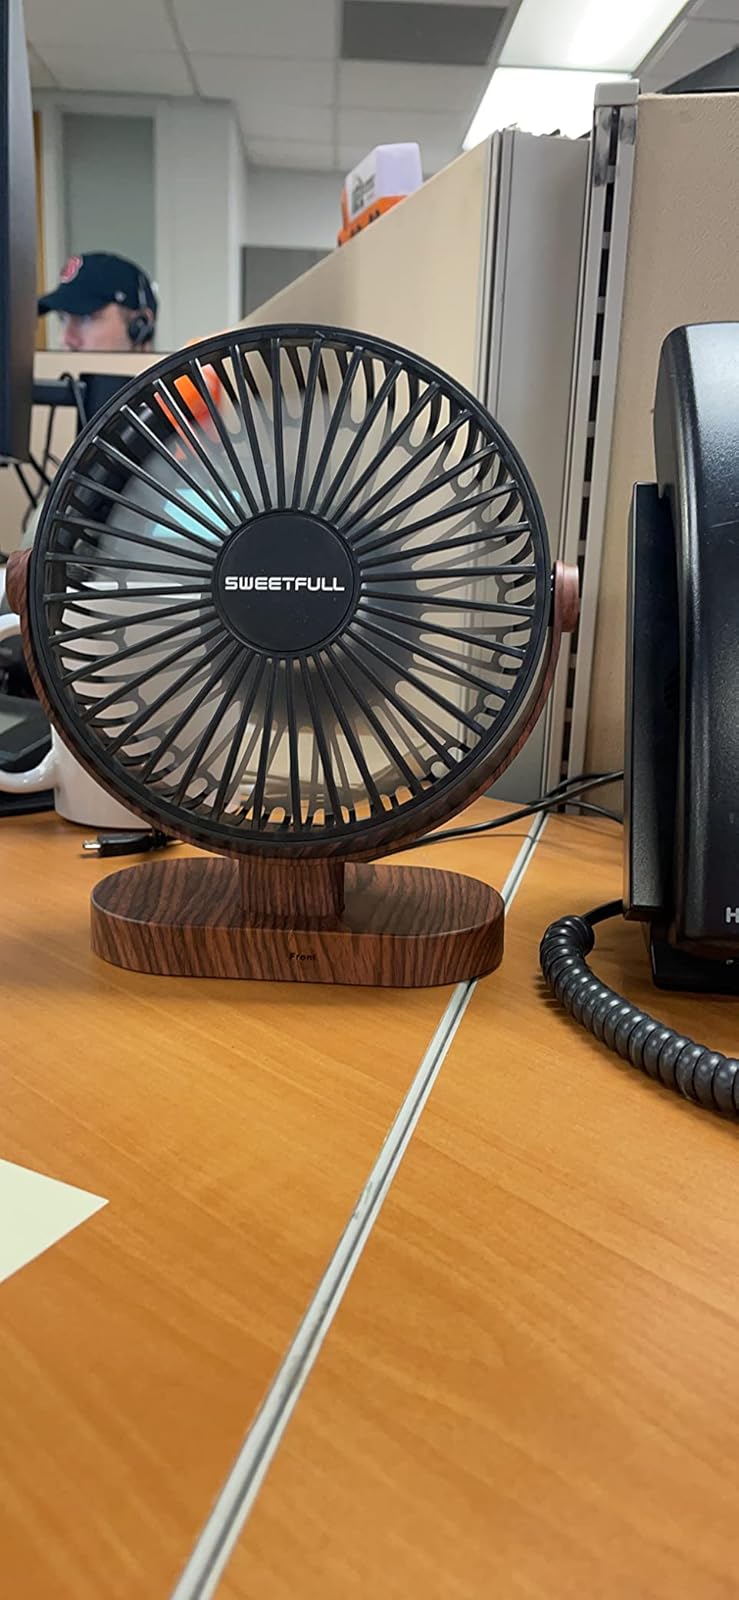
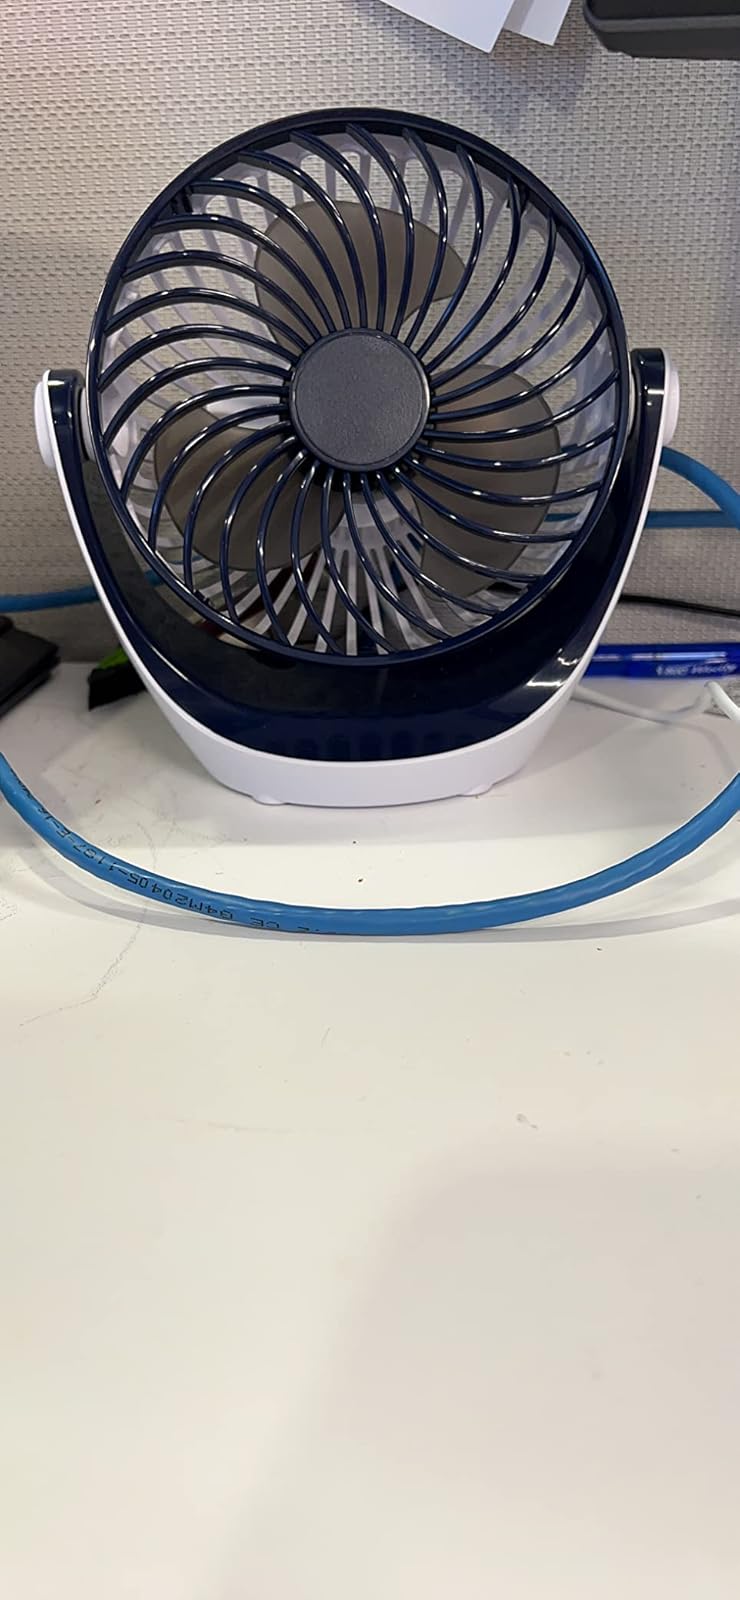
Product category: fan
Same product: no